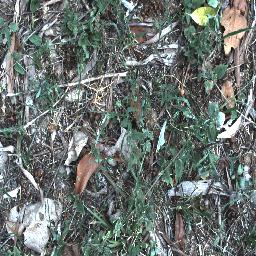
Label: negative